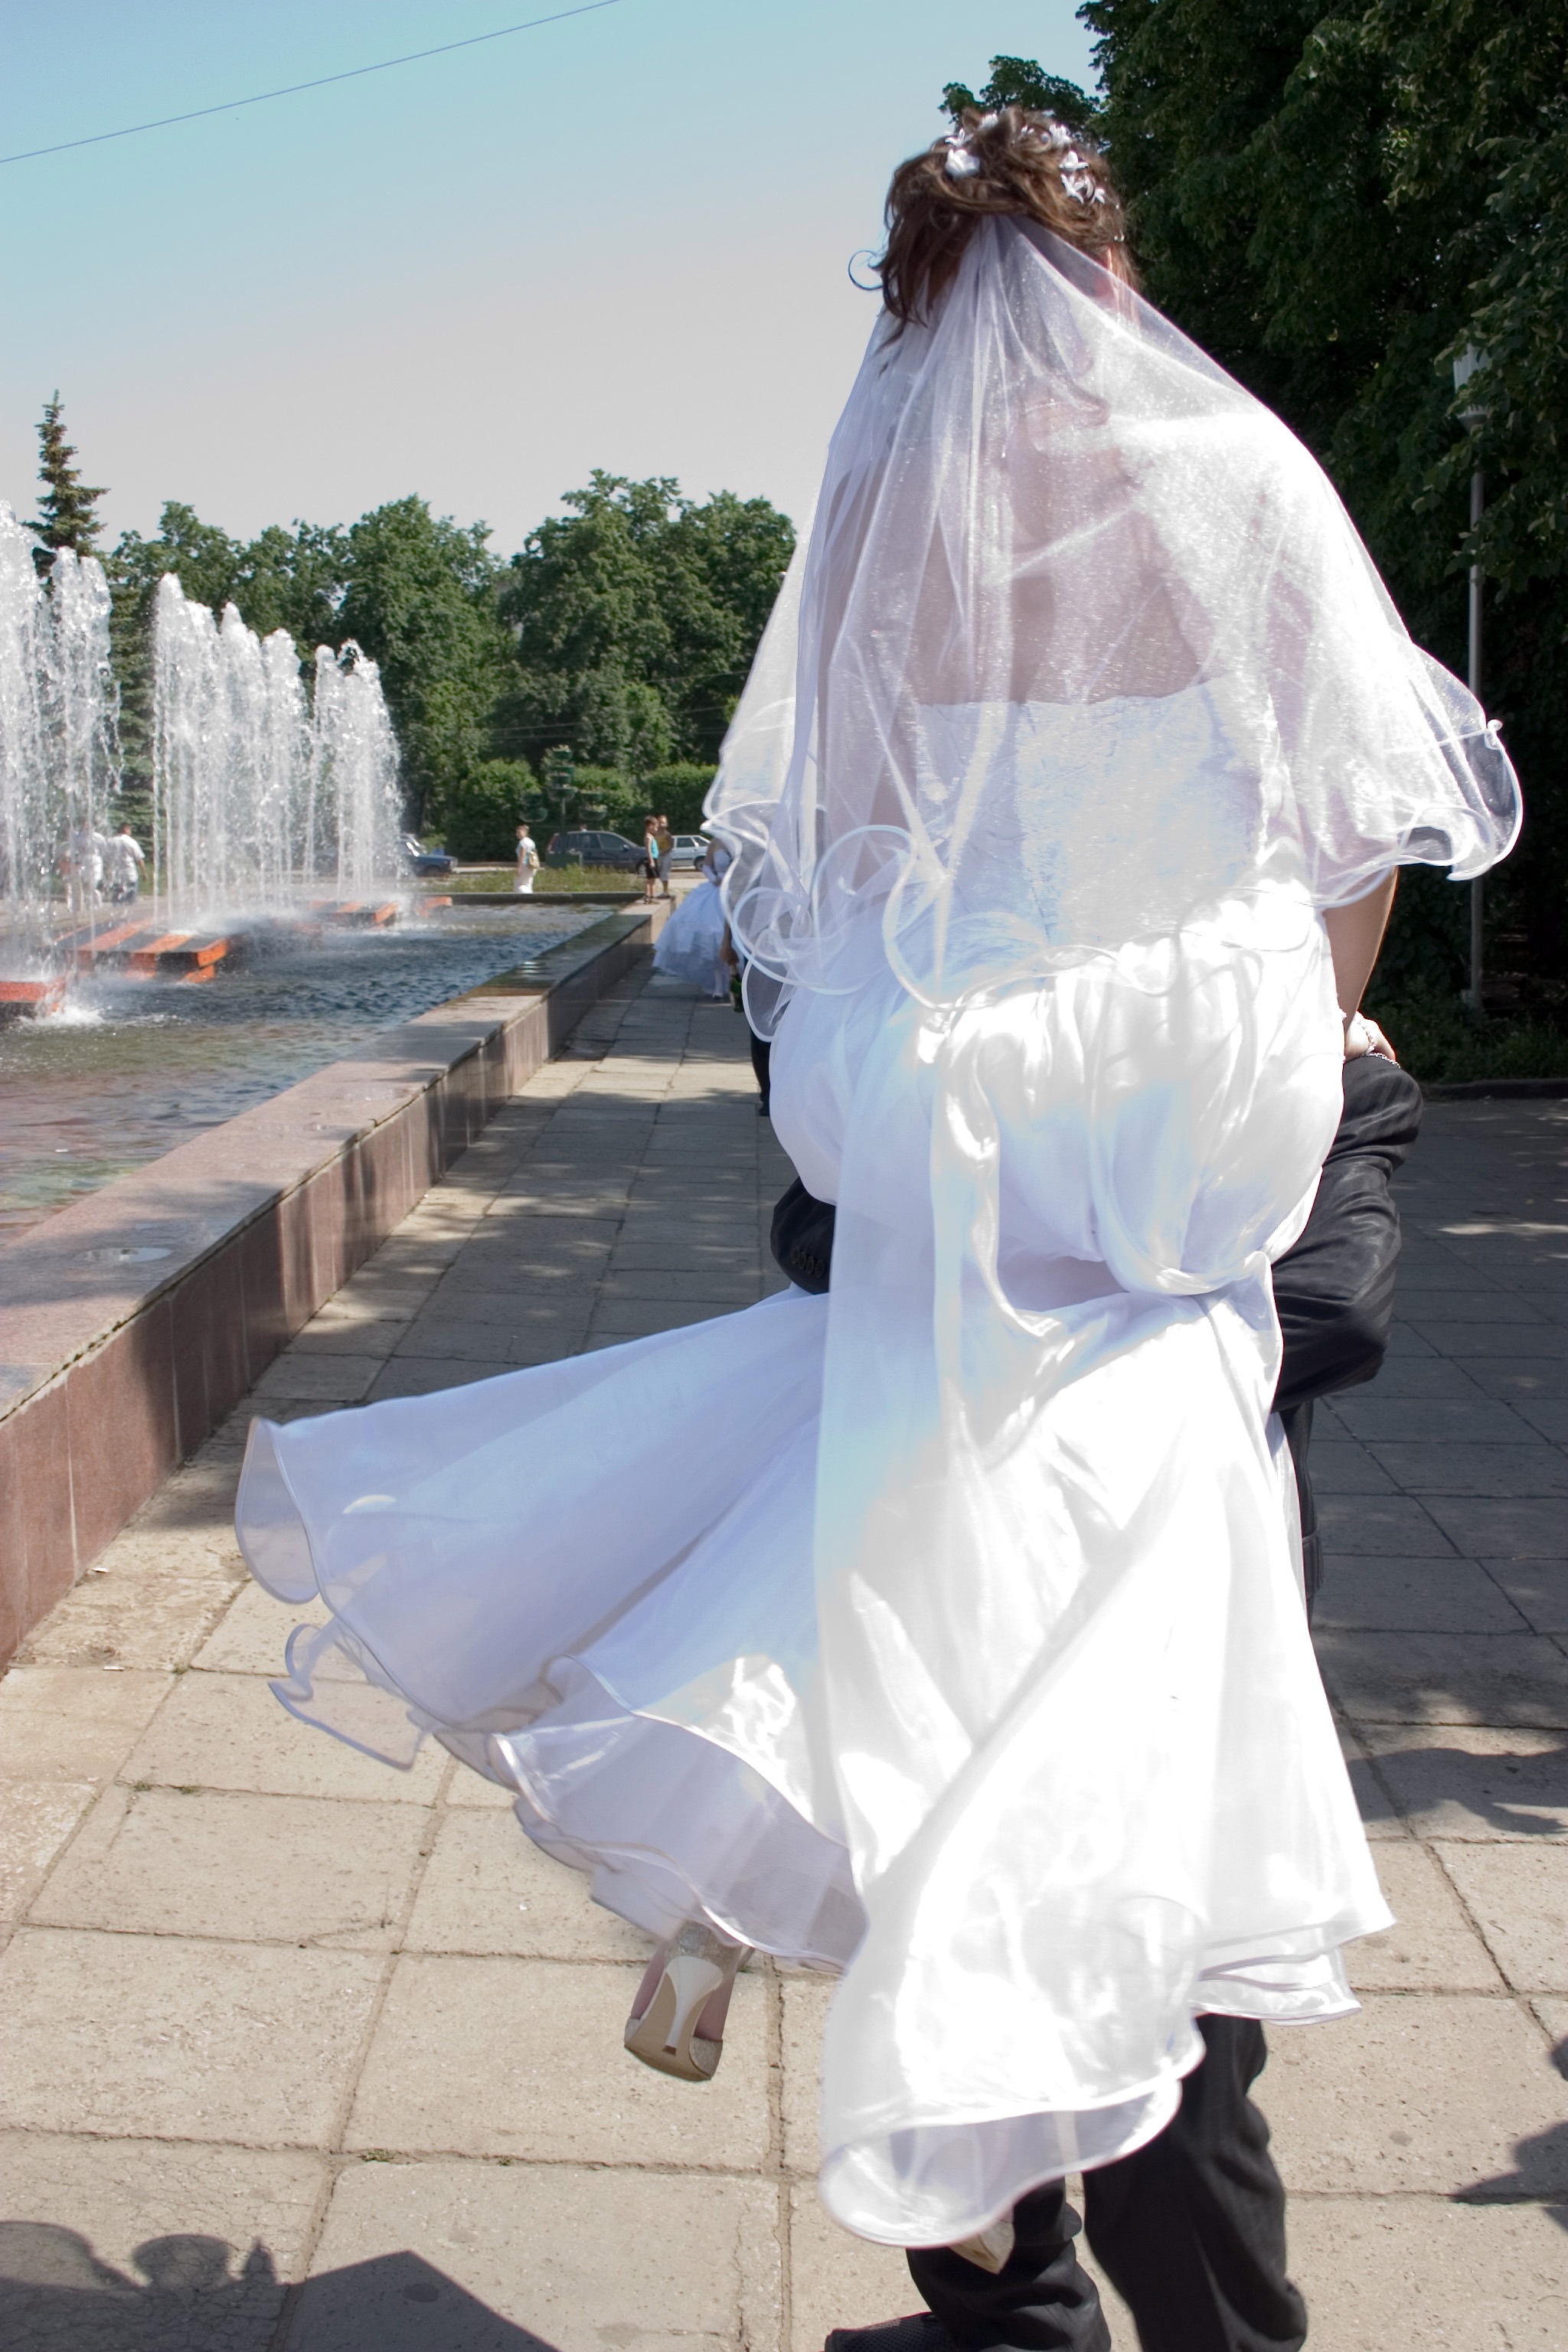
white, clothing, wedding, bride, dress, fountain, costume, gown, veil, the groom, on hands, fashion accessory